French judiciary courts

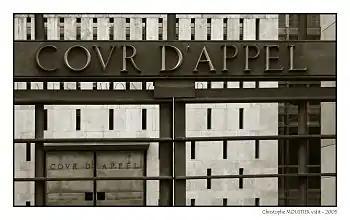
Court of Appeal in Aix-en-Provence.

The Court of Appeal retries the facts of a disputed case previously tried in a court of first instance. This is known as the double degree of jurisdiction (double degré de juridiction).